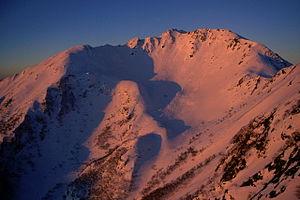
Le mont Senjō est l'une des 100 montagnes célèbres du Japon. Culminant à 3 032 m d'altitude, elle se trouve à la limite de Minami-Alps dans la préfecture de Yamanashi et d'Ina dans la préfecture de Nagano au Japon. Cette montagne est l'un des principaux sommets des monts Akaishi.